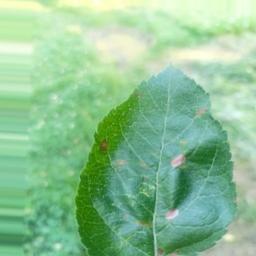
Label: Alternaria